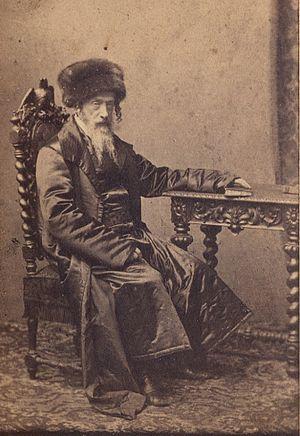
Dov Berush ben Isaac Meisels ou Dov Berush Meisels ou Dov Ber Meisels ou Maharadam ou Mahardam banquier puis rabbin à Cracovie, homme politique, puis avant-dernier rabbin de Varsovie